Ghanaian cuisine

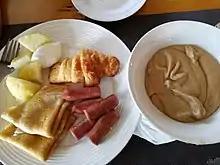
A bowl of tombrown with sausages, croissant pancakes, potatoes and an egg.

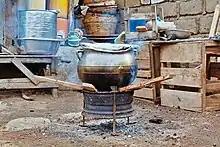
Making of koko (local porridge)

Most of the dishes mentioned above are served during lunch and supper in modern Ghana. However, those engaged in manual labour and a large number of urban dwellers still eat these foods for breakfast and will usually buy them from the streets.